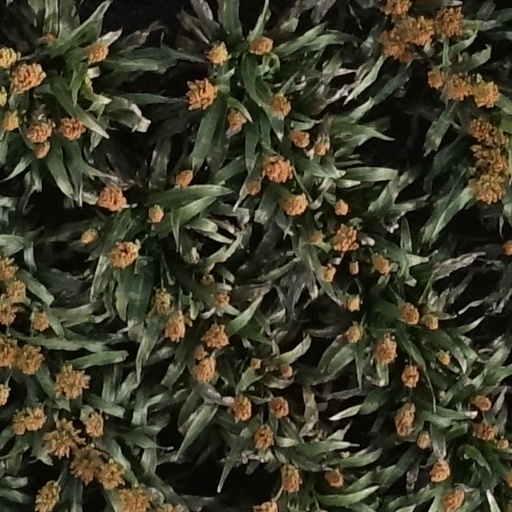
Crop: sorghum